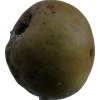
Label: pear